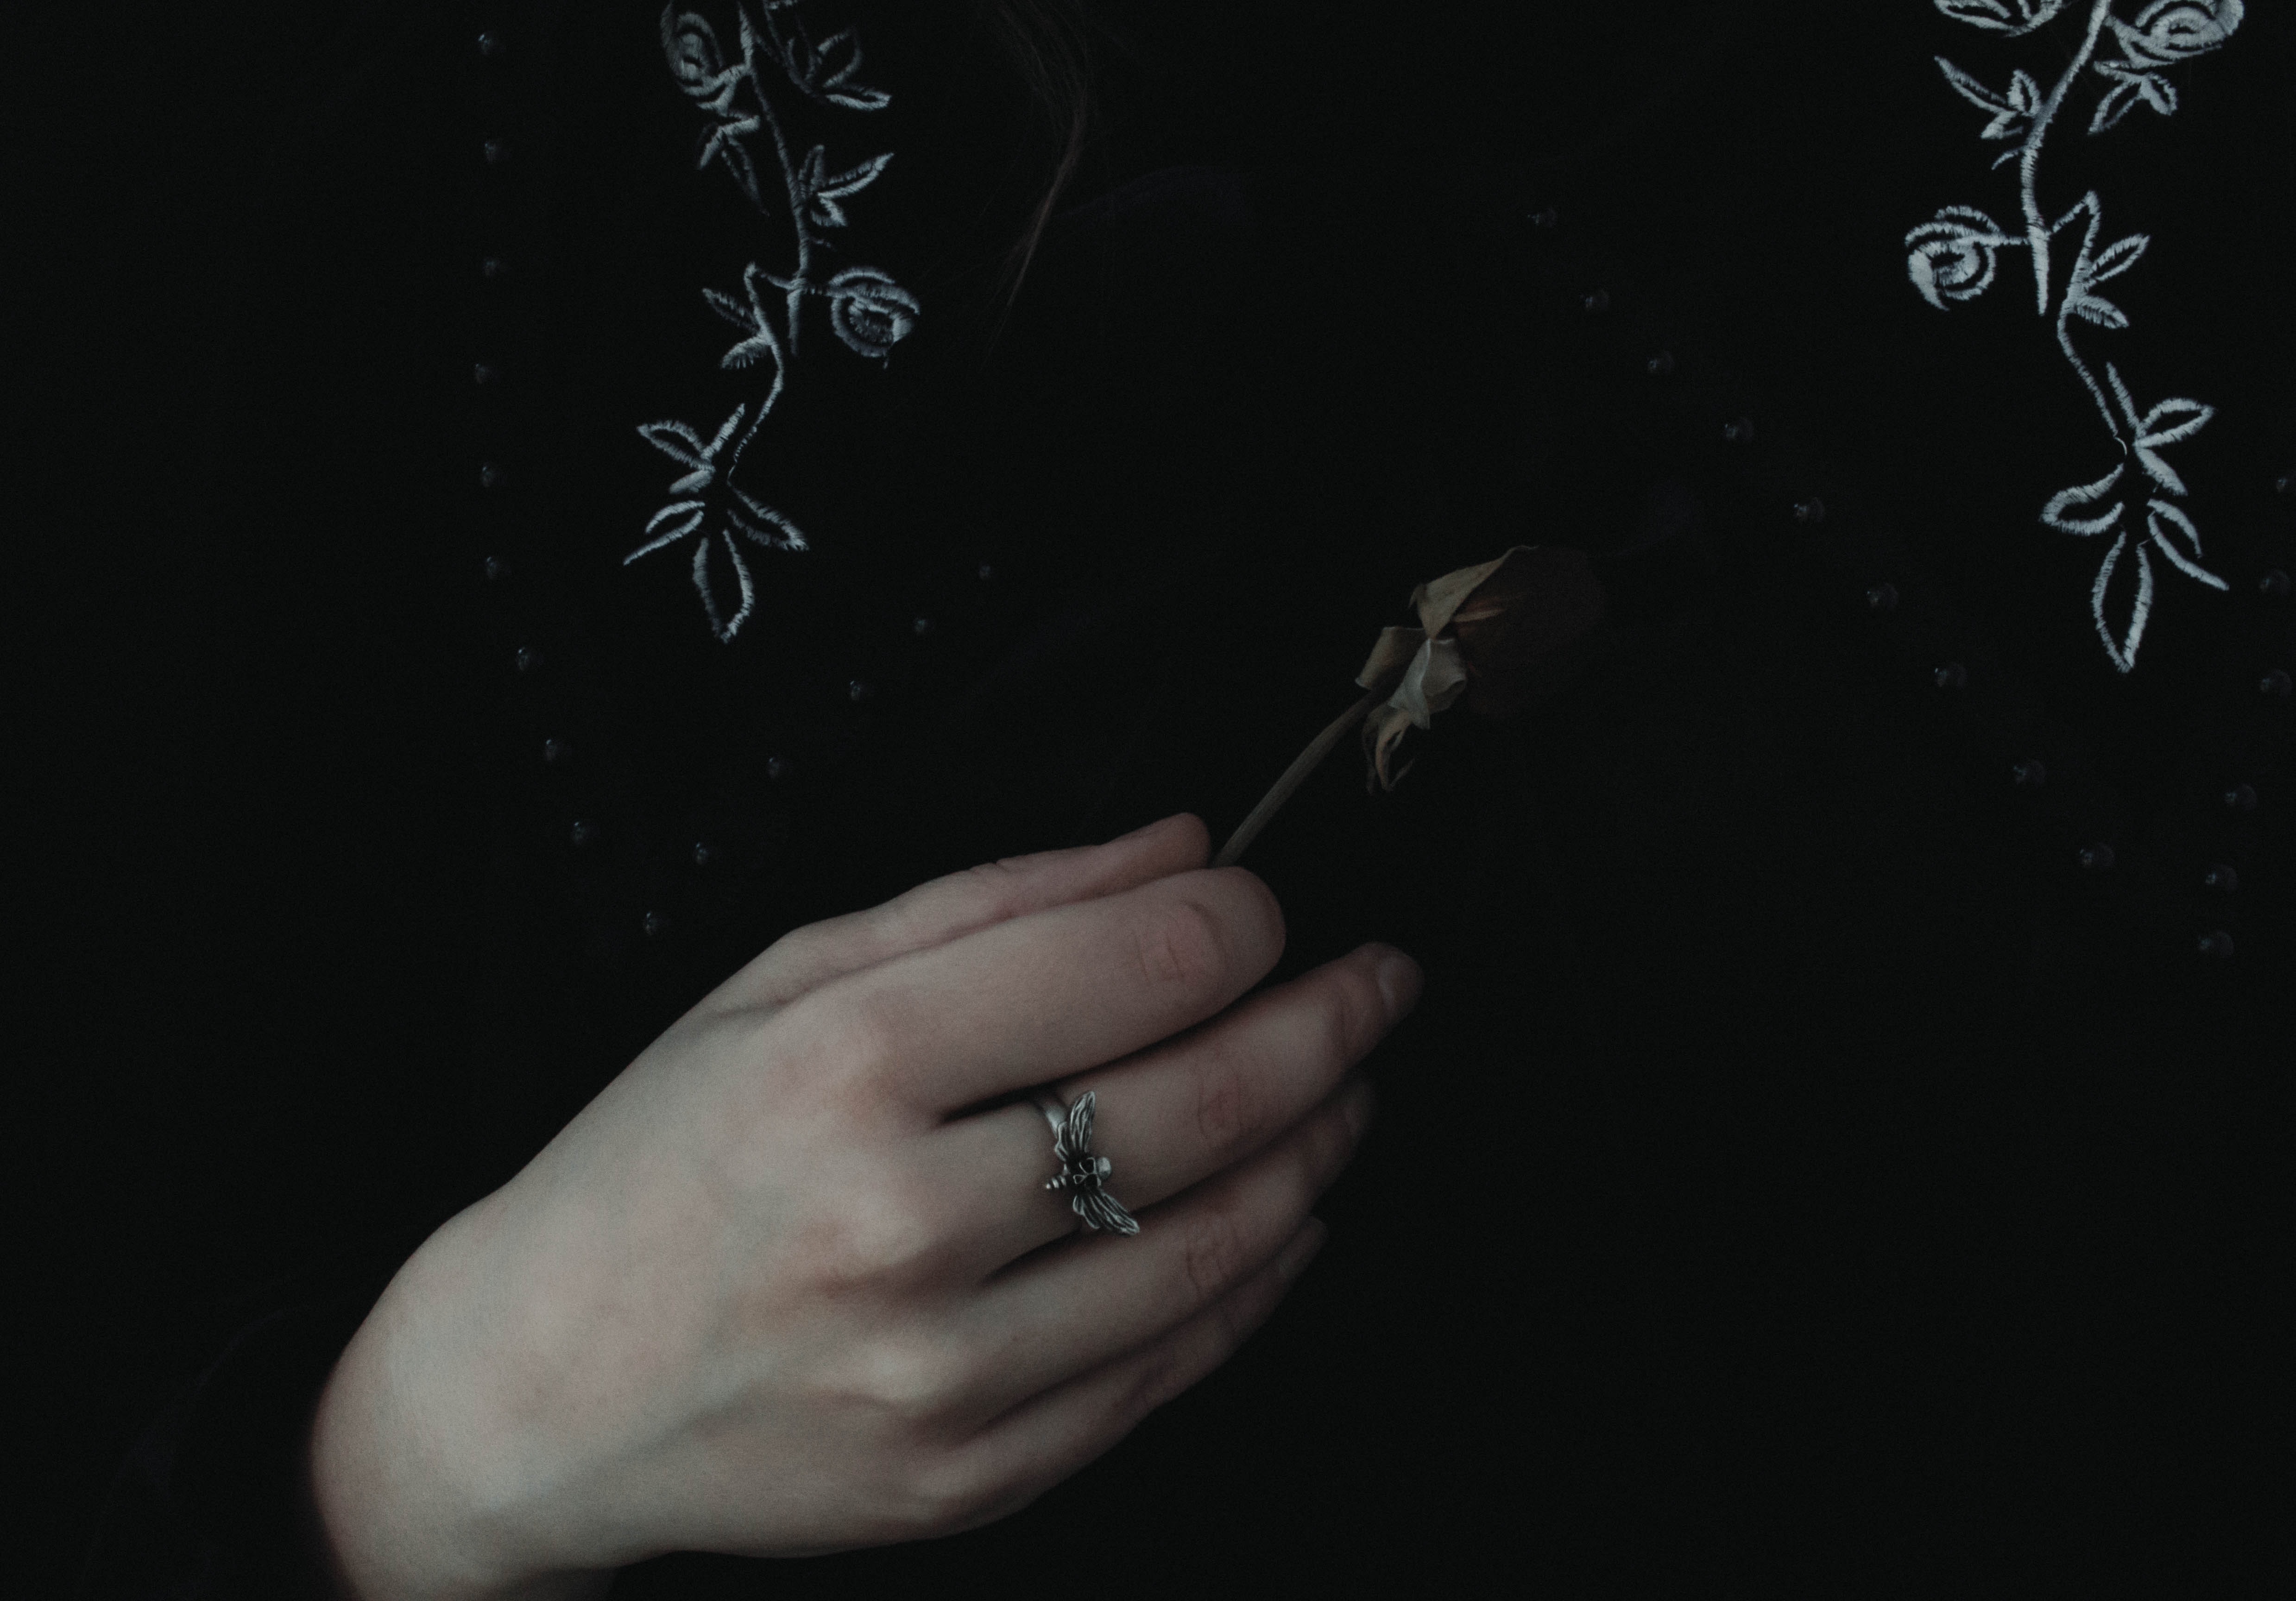
girl, mysterious, dark, magic, sorcery, witch, plant, sleeve, flash photography, gesture, finger, blackboard, nail, twig, thumb, font, darkness, jewellery, electric blue, wrist, insect, event, fashion accessory, midnight, circle, pattern, monochrome photography, t shirt, formal wear, still life photography, monochrome, night, ring, shadow, illustration